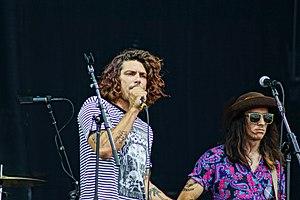
The Growlers est un groupe de garage rock américain, originaire de Dana Point, en Californie. Formé en 2006, il est plus tard basé à Costa Mesa. Leur style musical est généralement classé dans le garage rock, le rock psychédélique et le surf rock.